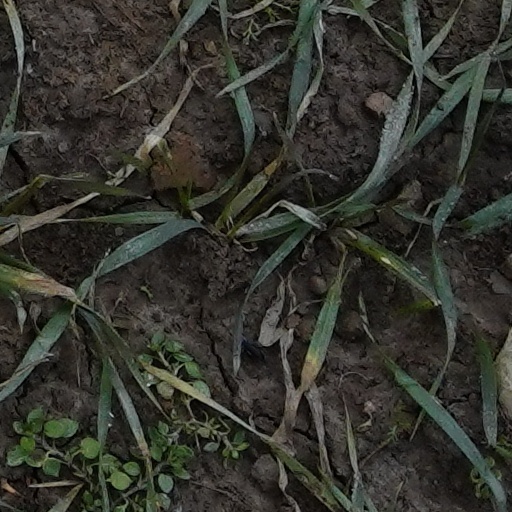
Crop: wheat